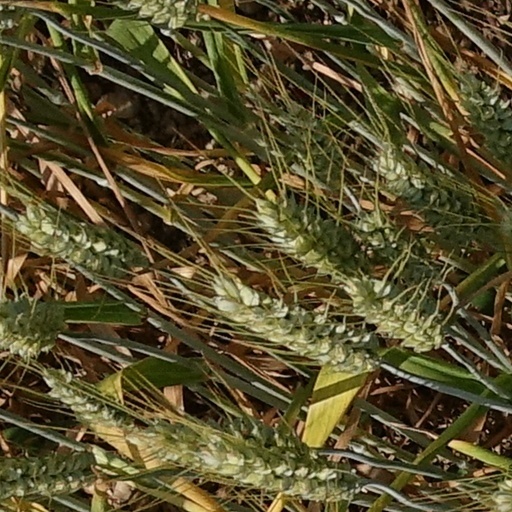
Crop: wheat